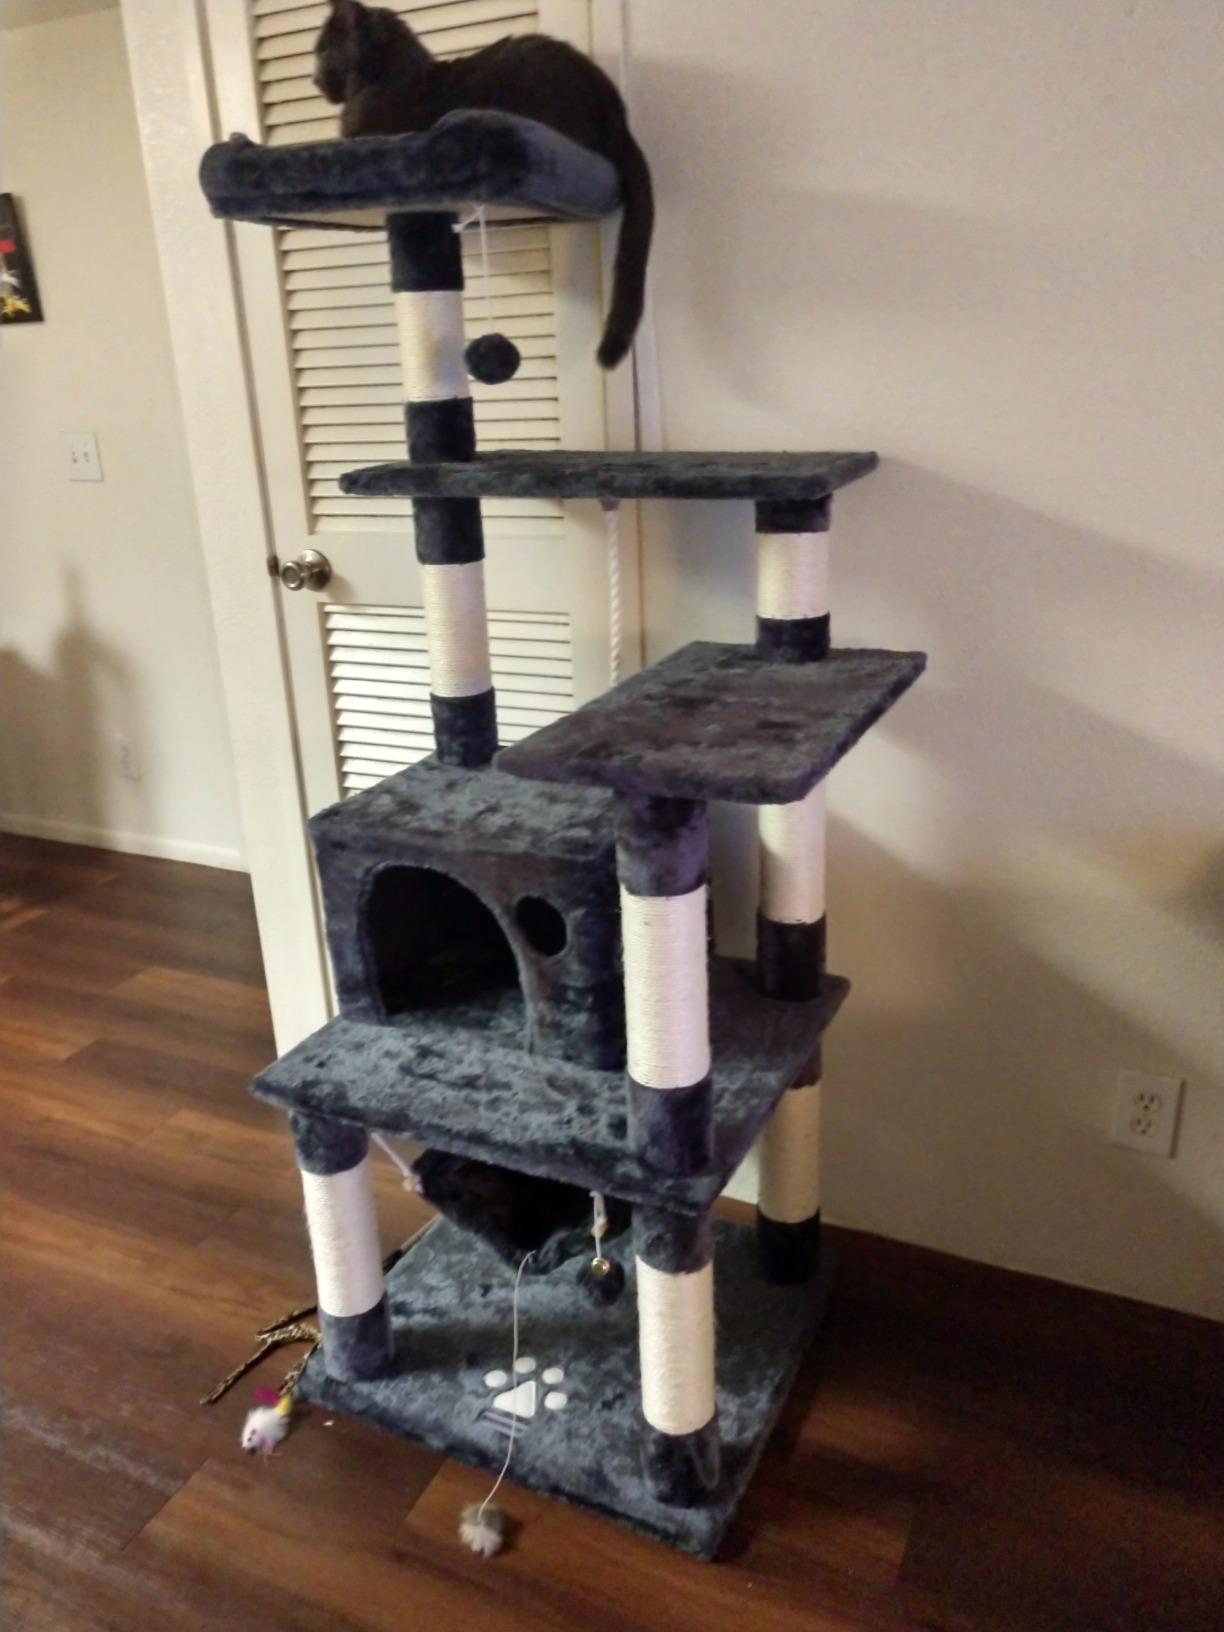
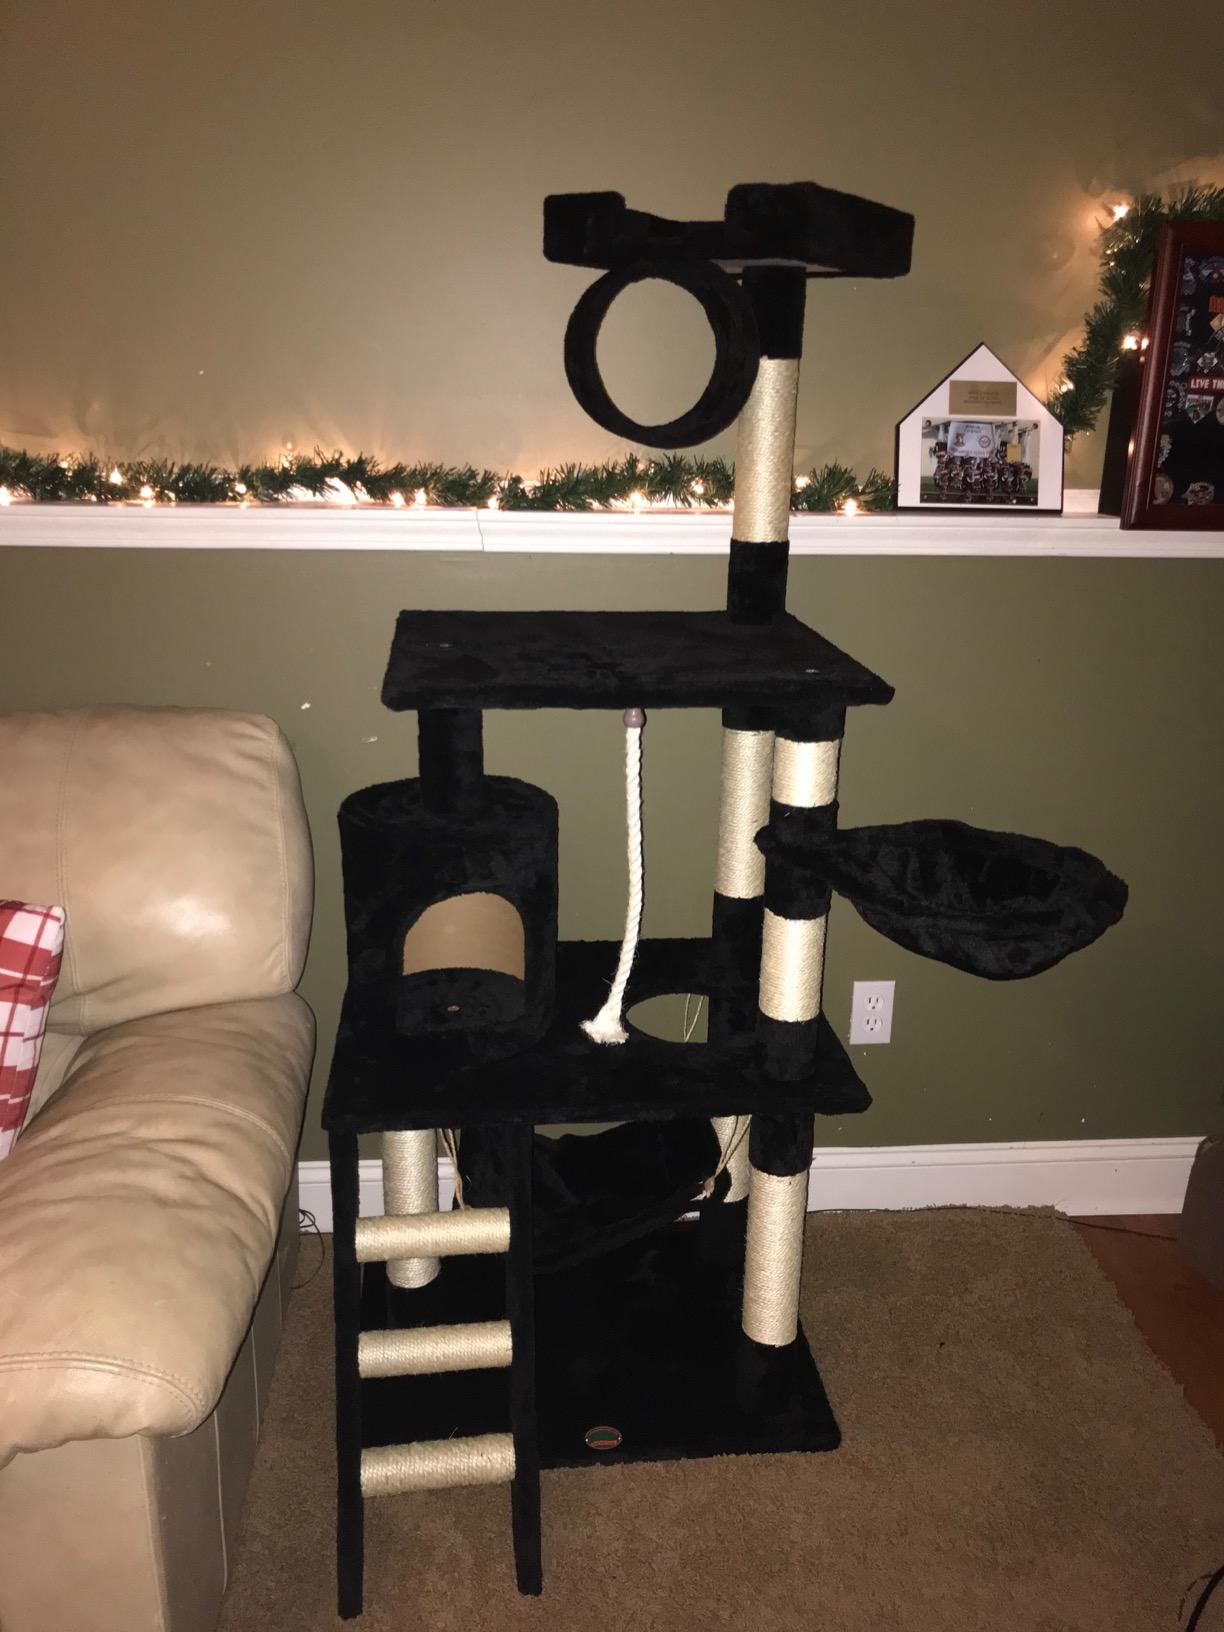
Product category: items_cat tree
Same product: no